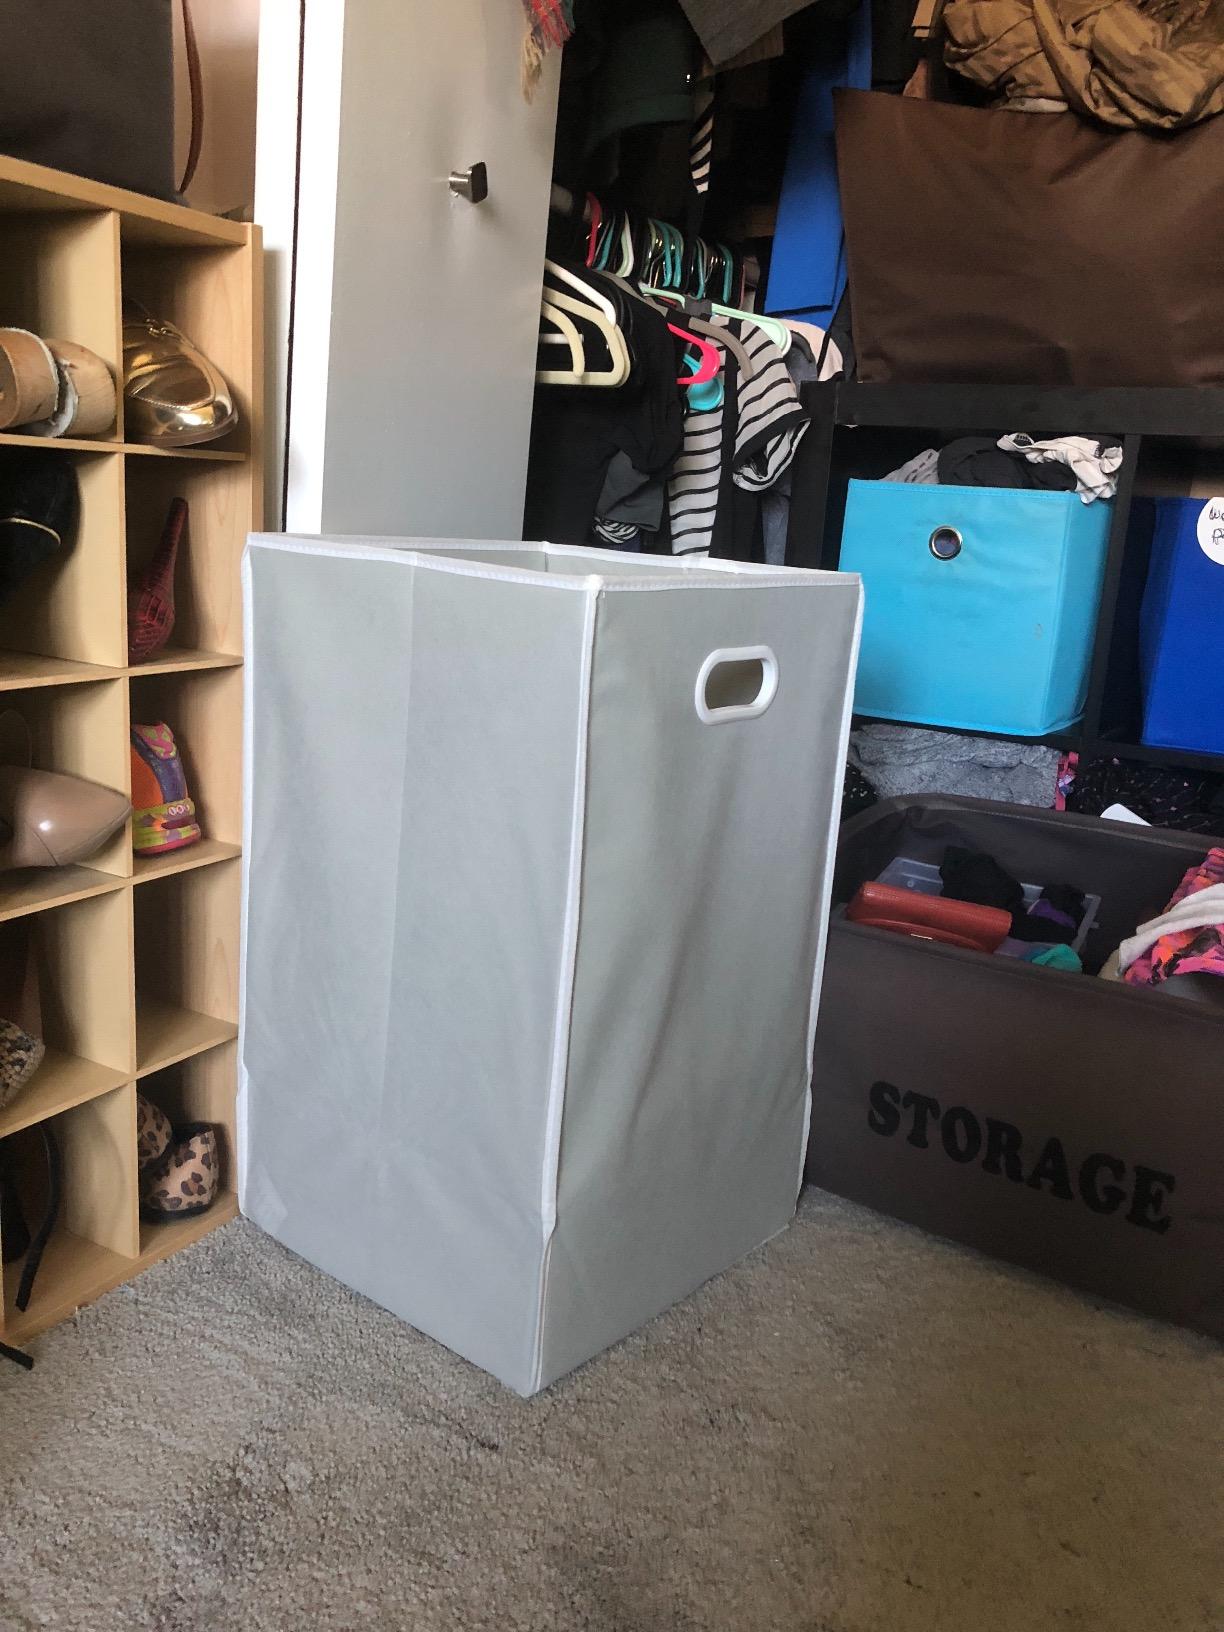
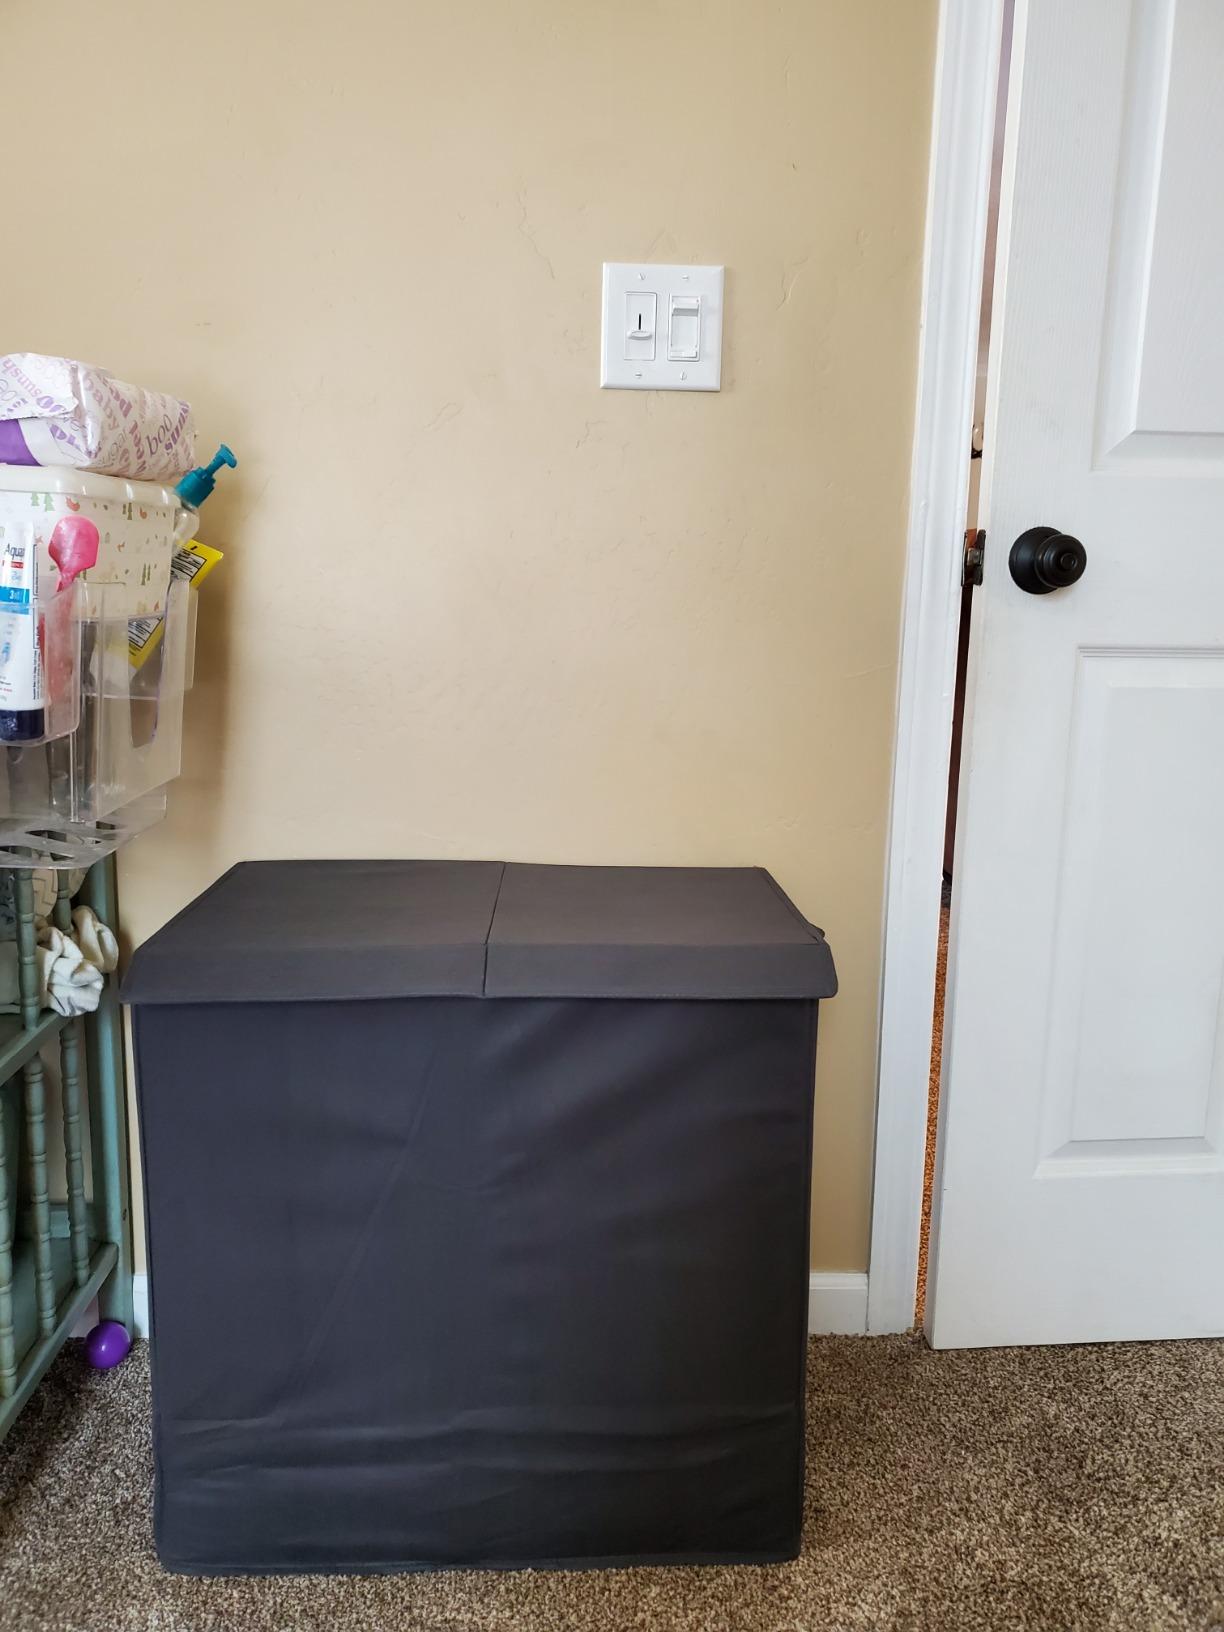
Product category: items_hamper
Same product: no